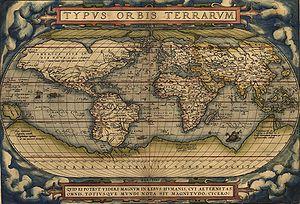
Les grandes découvertes sont la période historique qui s'étend du début du XVᵉ siècle jusqu'au début du XVIIᵉ siècle. Durant cette période, les monarchies et de riches compagnies commerciales européennes financent de grandes expéditions dans le but d'explorer le monde, cartographier la planète et établir des contacts directs avec l'Afrique, l'Amérique, l'Asie et l'Océanie. L'expression d’Âge des découvertes est également utilisée par les cartographes.